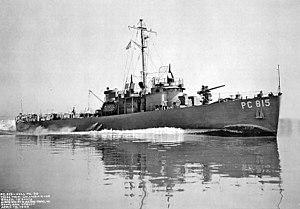
Un chasseur de sous-marins est un navire de guerre, rapide et assez petit, spécialement destiné à la lutte anti-sous-marine. Bien que des navires similaires ont été conçus et utilisés par de nombreux pays, cette désignation a été le plus célèbrement utilisé pour les navires construits aux États-Unis. Beaucoup d'unités de chasseurs de sous-marins de l'US Navy ont été utilisées par les alliés dans le cadre d'un programme Prêt-Bail durant la Seconde Guerre mondiale.